Interstate 470 (Kansas)

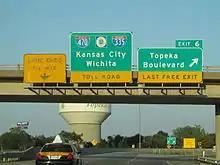
I-470 eastbound at Topeka Boulevard interchange

I-470 begins on the west side of Topeka at a directional T interchange with I-70, US-40, and K-4. US-75 approaches the interchange from the east and joins I-470. The two routes head southeastward along the western edge of the city. Along this stretch of the Interstate, there are three interchanges; Huntoon Street/Wanamaker Road, 21st Street, and 29th Street/Fairlawn Road. Because of both the southeast–northwest alignment of the road and the proximity of two cross-streets, the Huntoon Street/Wanamaker Road and 29th Street/Fairlawn Road interchanges are each made up of two half diamond interchanges, with entrances and exits on two different streets depending on direction. At the Huntoon Street/Wanamaker Road interchange, traffic leaving eastbound I-470 is deposited onto Huntoon Street. Vehicles merging onto eastbound I-470 must access the entrance ramp from Wanamaker Road. The intersection of Huntoon Street and Wanamaker Road is adjacent to the freeway. The 29th Street/Fairlawn Road interchange is constructed similarly to the Huntoon Street/Wanamaker Road interchange, while the 21st Street interchange is a standard diamond interchange. Through southern Topeka, I-470/US-75 curve to the east-southeast where they intersect Gage Boulevard. Further southeast, US-75 splits away from I-470 at a complex interchange with Burlingame Road. Just east of the US-75 interchange, a trumpet interchange provides access to Topeka Boulevard.